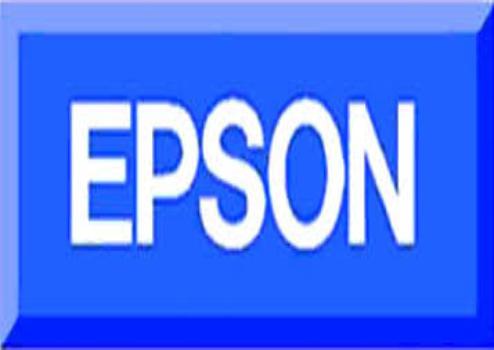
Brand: Hypson
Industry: Necessities